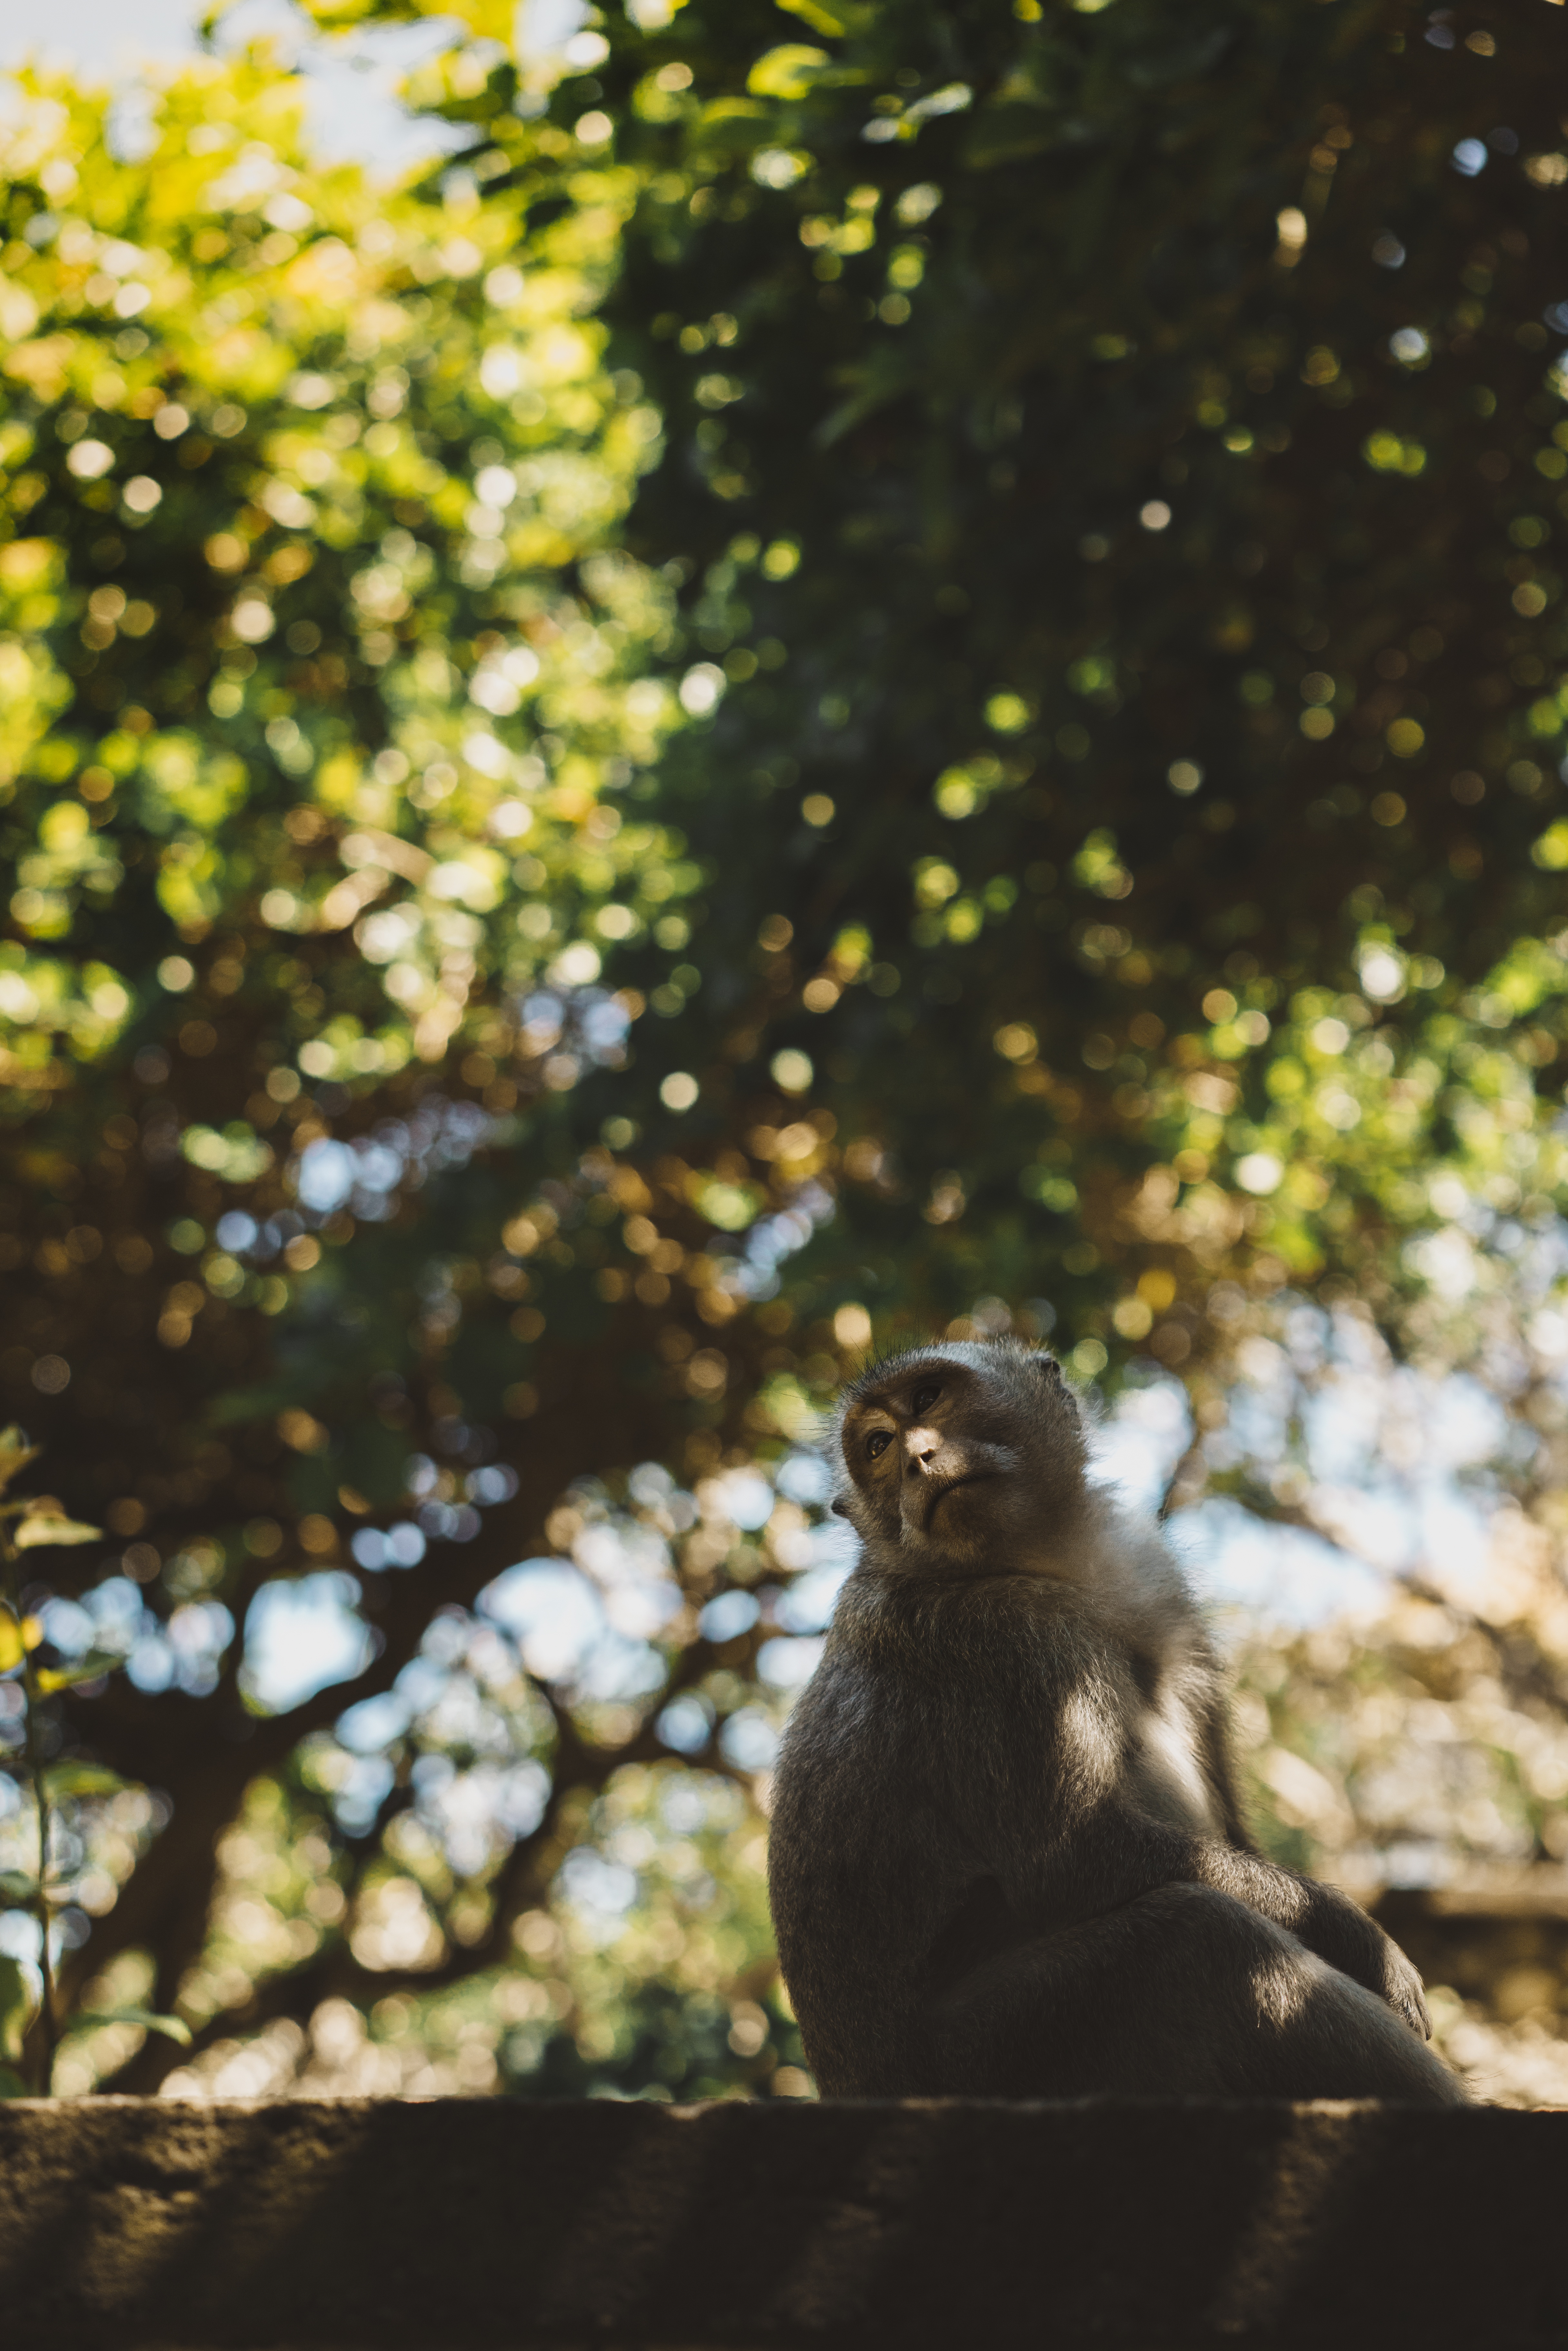
tree, nature, branch, bird, sunlight, leaf, flower, wildlife, green, autumn, fauna, primate, perching bird